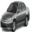
Label: automobile